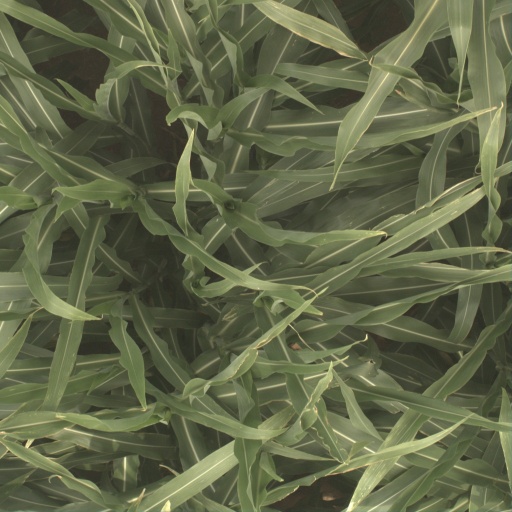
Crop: sorghum